Women in Latvia

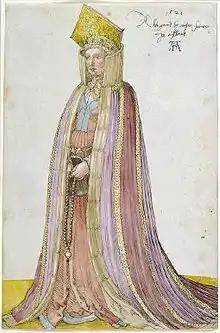

In three pre-Christian cemeteries of Lejasbitēni, Salaspils Laukskola and Čunkāni-Dreņģeri, the archaeological material demonstrate the superior social position of males in society. In all three of these cemeteries, more men than women had been cremated. Cremation was tiresome, labour-intensive undertaking. Thus, it has been proposed that women of high social standing only were cremated, whilst the proportionally higher male cremation can also be explained by men partaking in various conflicts and the Livonian Civil War. In addition, women were frequently not buried in cemeteries as they were taken as prisoners during the recurring raids.